Plus Development

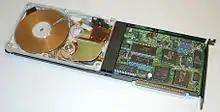
A Hardcard 20 hard disk on a card with an acrylic cover for display purposes. The Hardcard from Plus Development was the first hard drive on a plug in card for PCs.

Over the two years after Plus Development was launched, the team was working on some major industry firsts: